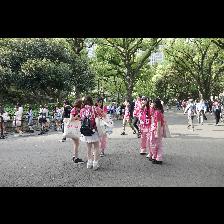
Label: Human